Bowie State station

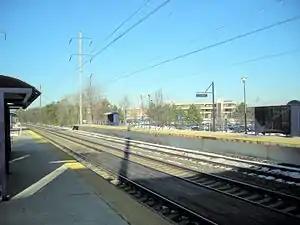
Bowie State station platform in 2009

Bowie State station is a regional rail station on the Northeast Corridor, located adjacent to the campus of Bowie State University in Bowie, Maryland. It is served by MARC Penn Line commuter rail trains. The station is located on a three-track section of the Northeast Corridor, with two side platforms next to the outer tracks.